Jaane Tu... Ya Jaane Na

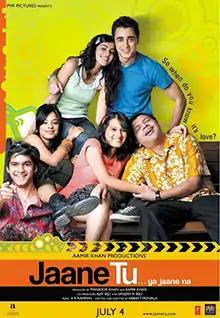
Theatrical release poster

Jaane Tu... Ya Jaane Na ( "Whether You Know Or Not") is a 2008 Indian Hindi-language coming-of-age romantic comedy film written and directed by Abbas Tyrewala and produced by Mansoor Khan and Aamir Khan under Aamir Khan Productions, with Ajay K. Bijli and Sanjeev K. Bijli of PVR Pictures acting as co-producers. The film stars Imran Khan (in his film debut) and Genelia D'Souza with Prateik Babbar (in his film debut), Manjari Fadnis and Ayaz Khan.